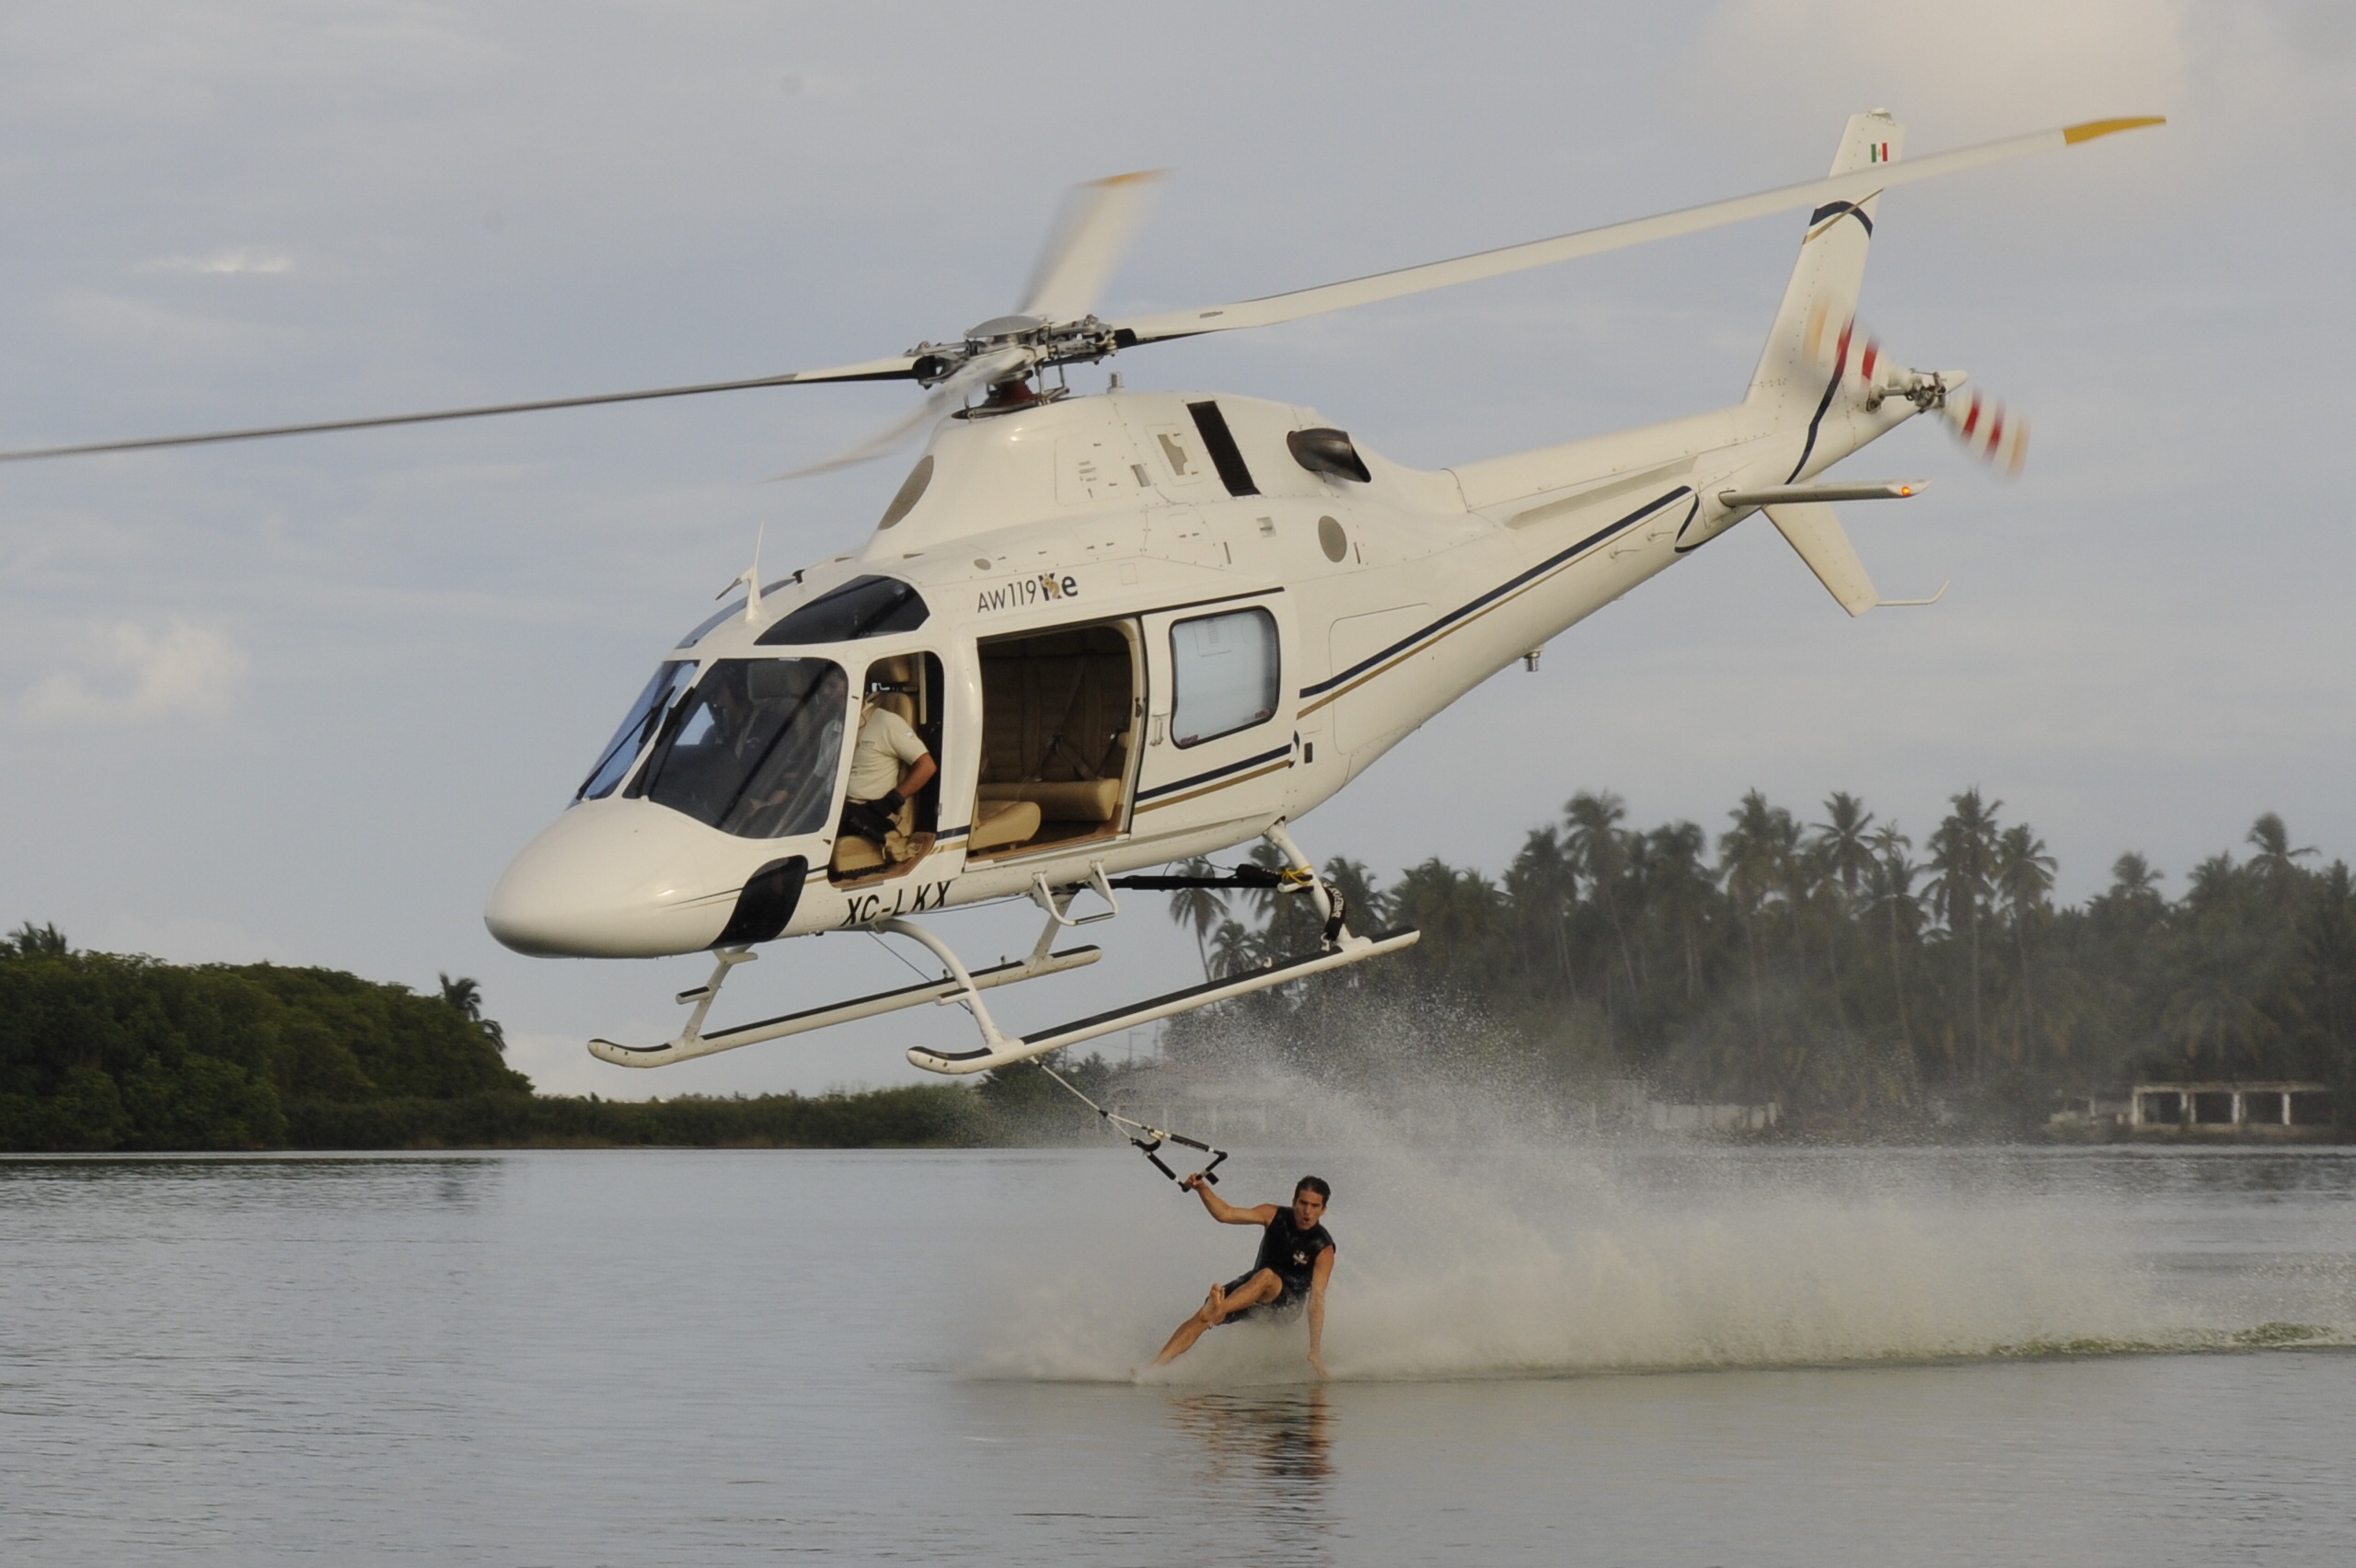
sport, lake, summer, aircraft, vehicle, aviation, helicopter, extreme, fun, fast, skier, rotorcraft, atmosphere of earth, helicopter rotor, military helicopter, water skiing